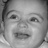
Emotion: happy